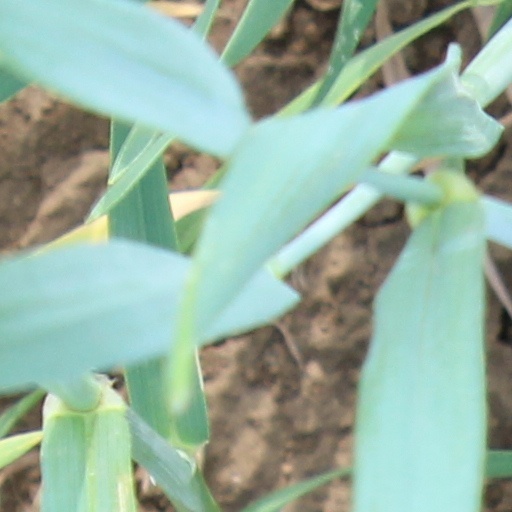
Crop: wheat